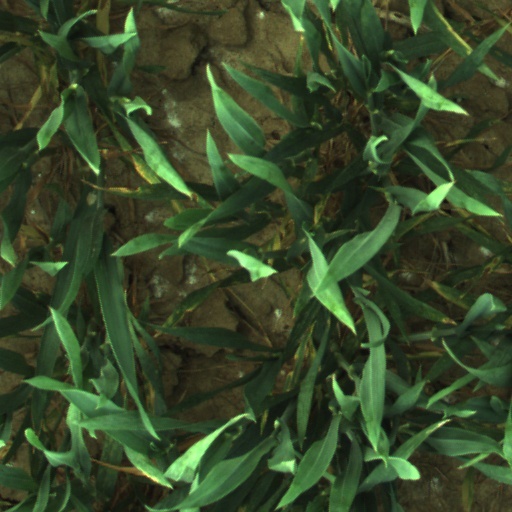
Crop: wheat